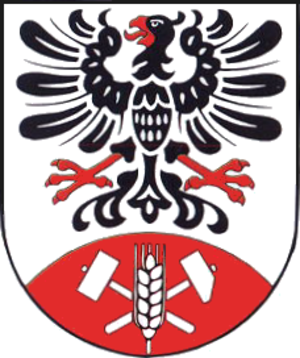
Kamsdorf est une municipalité allemande du land de Thuringe, dans l'arrondissement de Saalfeld-Rudolstadt, au centre de l'Allemagne. En 2015, sa population est de 2 657 habitants.